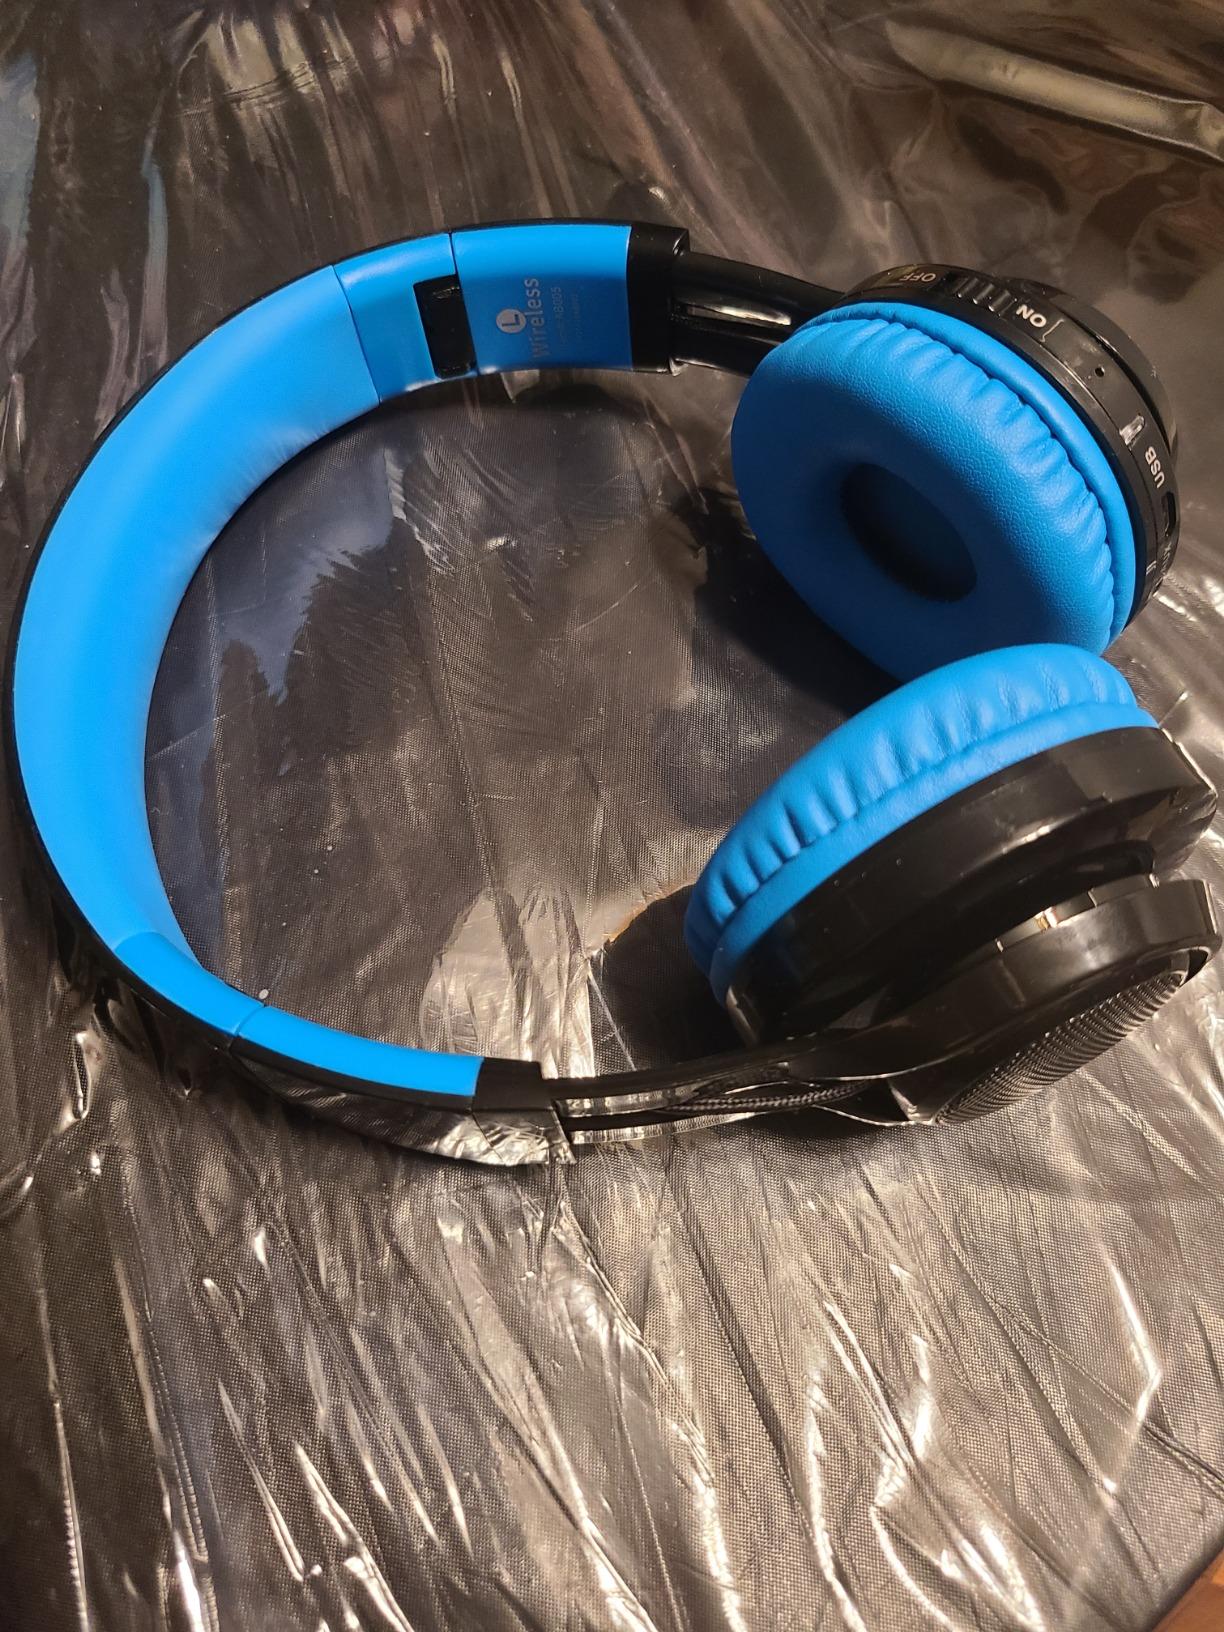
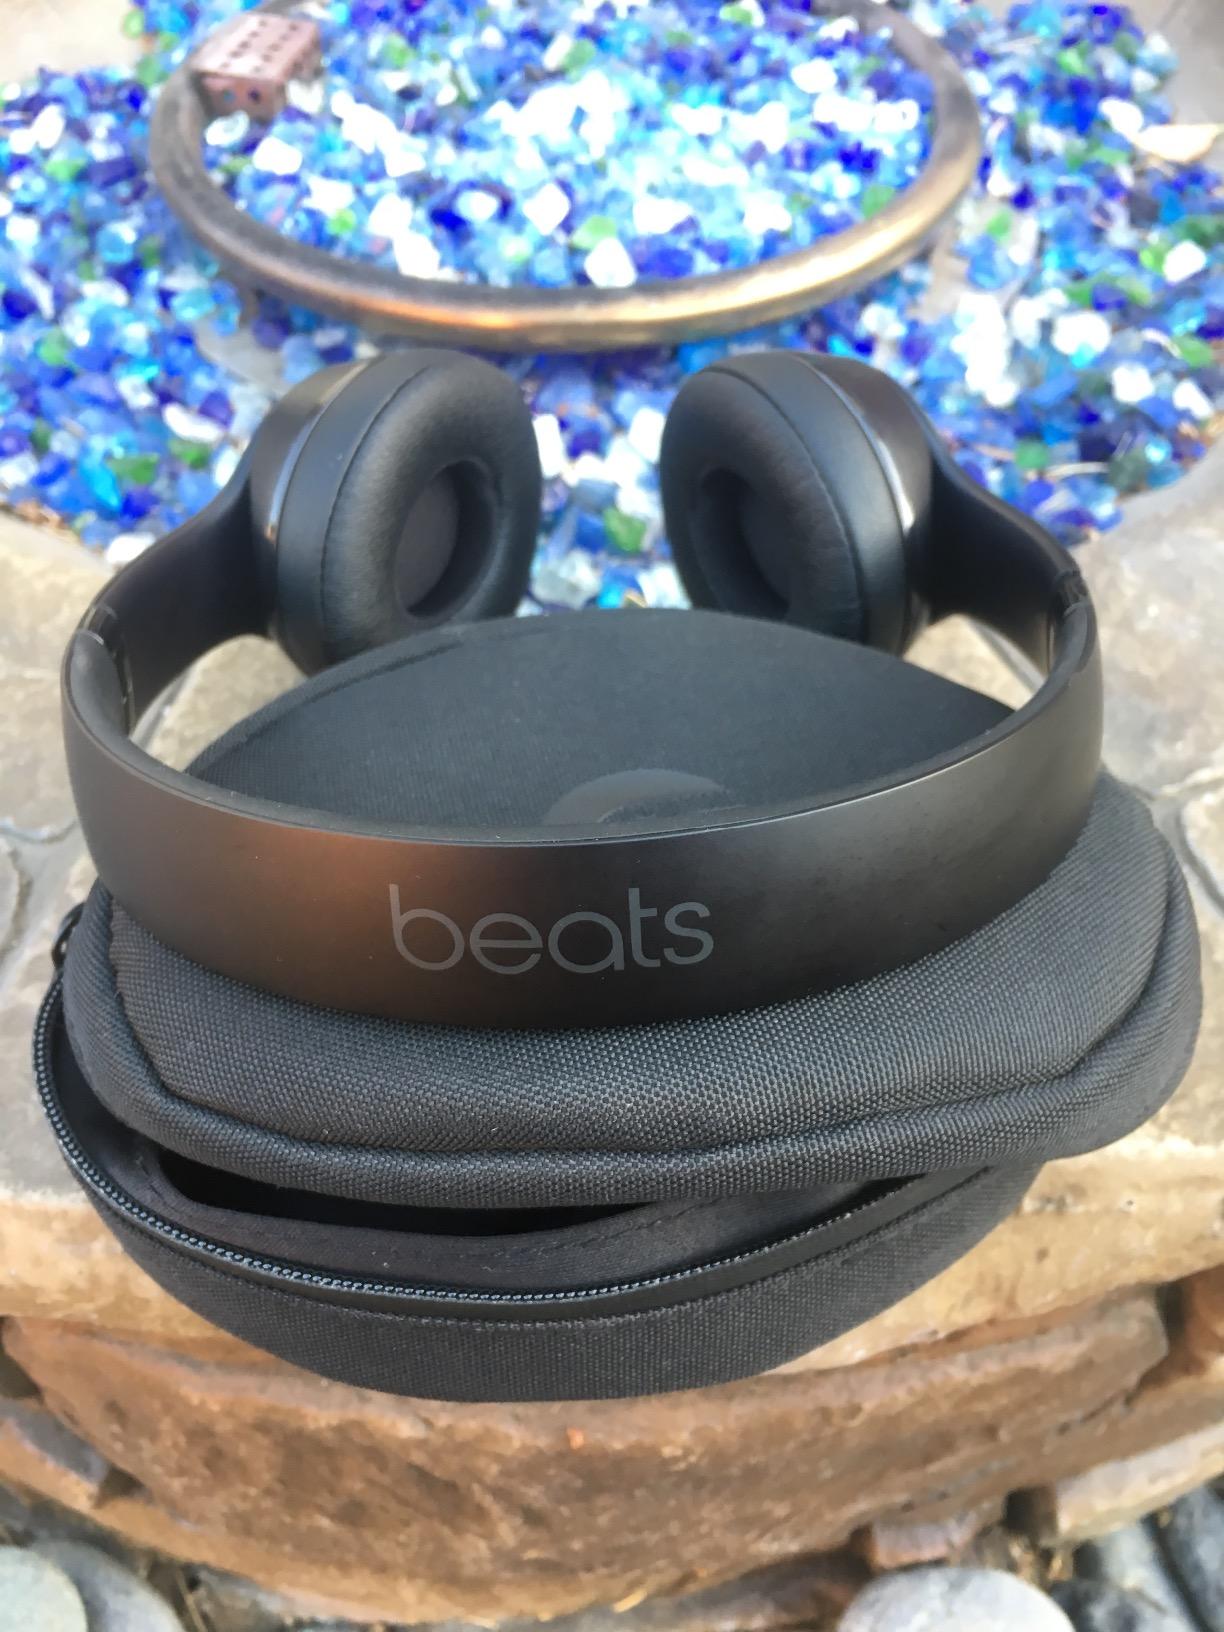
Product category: headphones
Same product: no